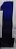
Number: 1